Edward H. Rees

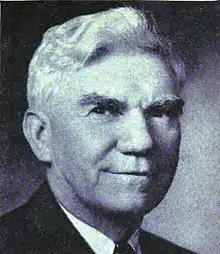

Edward Herbert Rees (June 3, 1886 – October 25, 1969) was a U.S. Representative from Kansas.